Assembly of Qom Seminary Scholars and Researchers

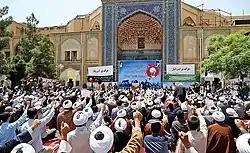
Qom Seminary

The Assembly of Qom Seminary Scholars and Researchers (also Association of Researchers and Teachers of Qom) is a political party and association of Shia Islamic clerics in Iran's religious capital of Qom. It was founded in 2001, as a support group for the Reformist movement and then-President of Iran Mohammad Khatami. Many of its members were students of Ayatollah Montazeri, who was a major patron of the association until his death in 2009. Ayatollah Musavi Tabrizi serves as its Secretary-General and representative to the House of Parties of Iran. He became their leader in 2004 when their first leader Ayatollah Abayi Khorasani died. It has been linked to the "marājiʿ" Ayatollah Sane’i and Ayatollah Ardabili.